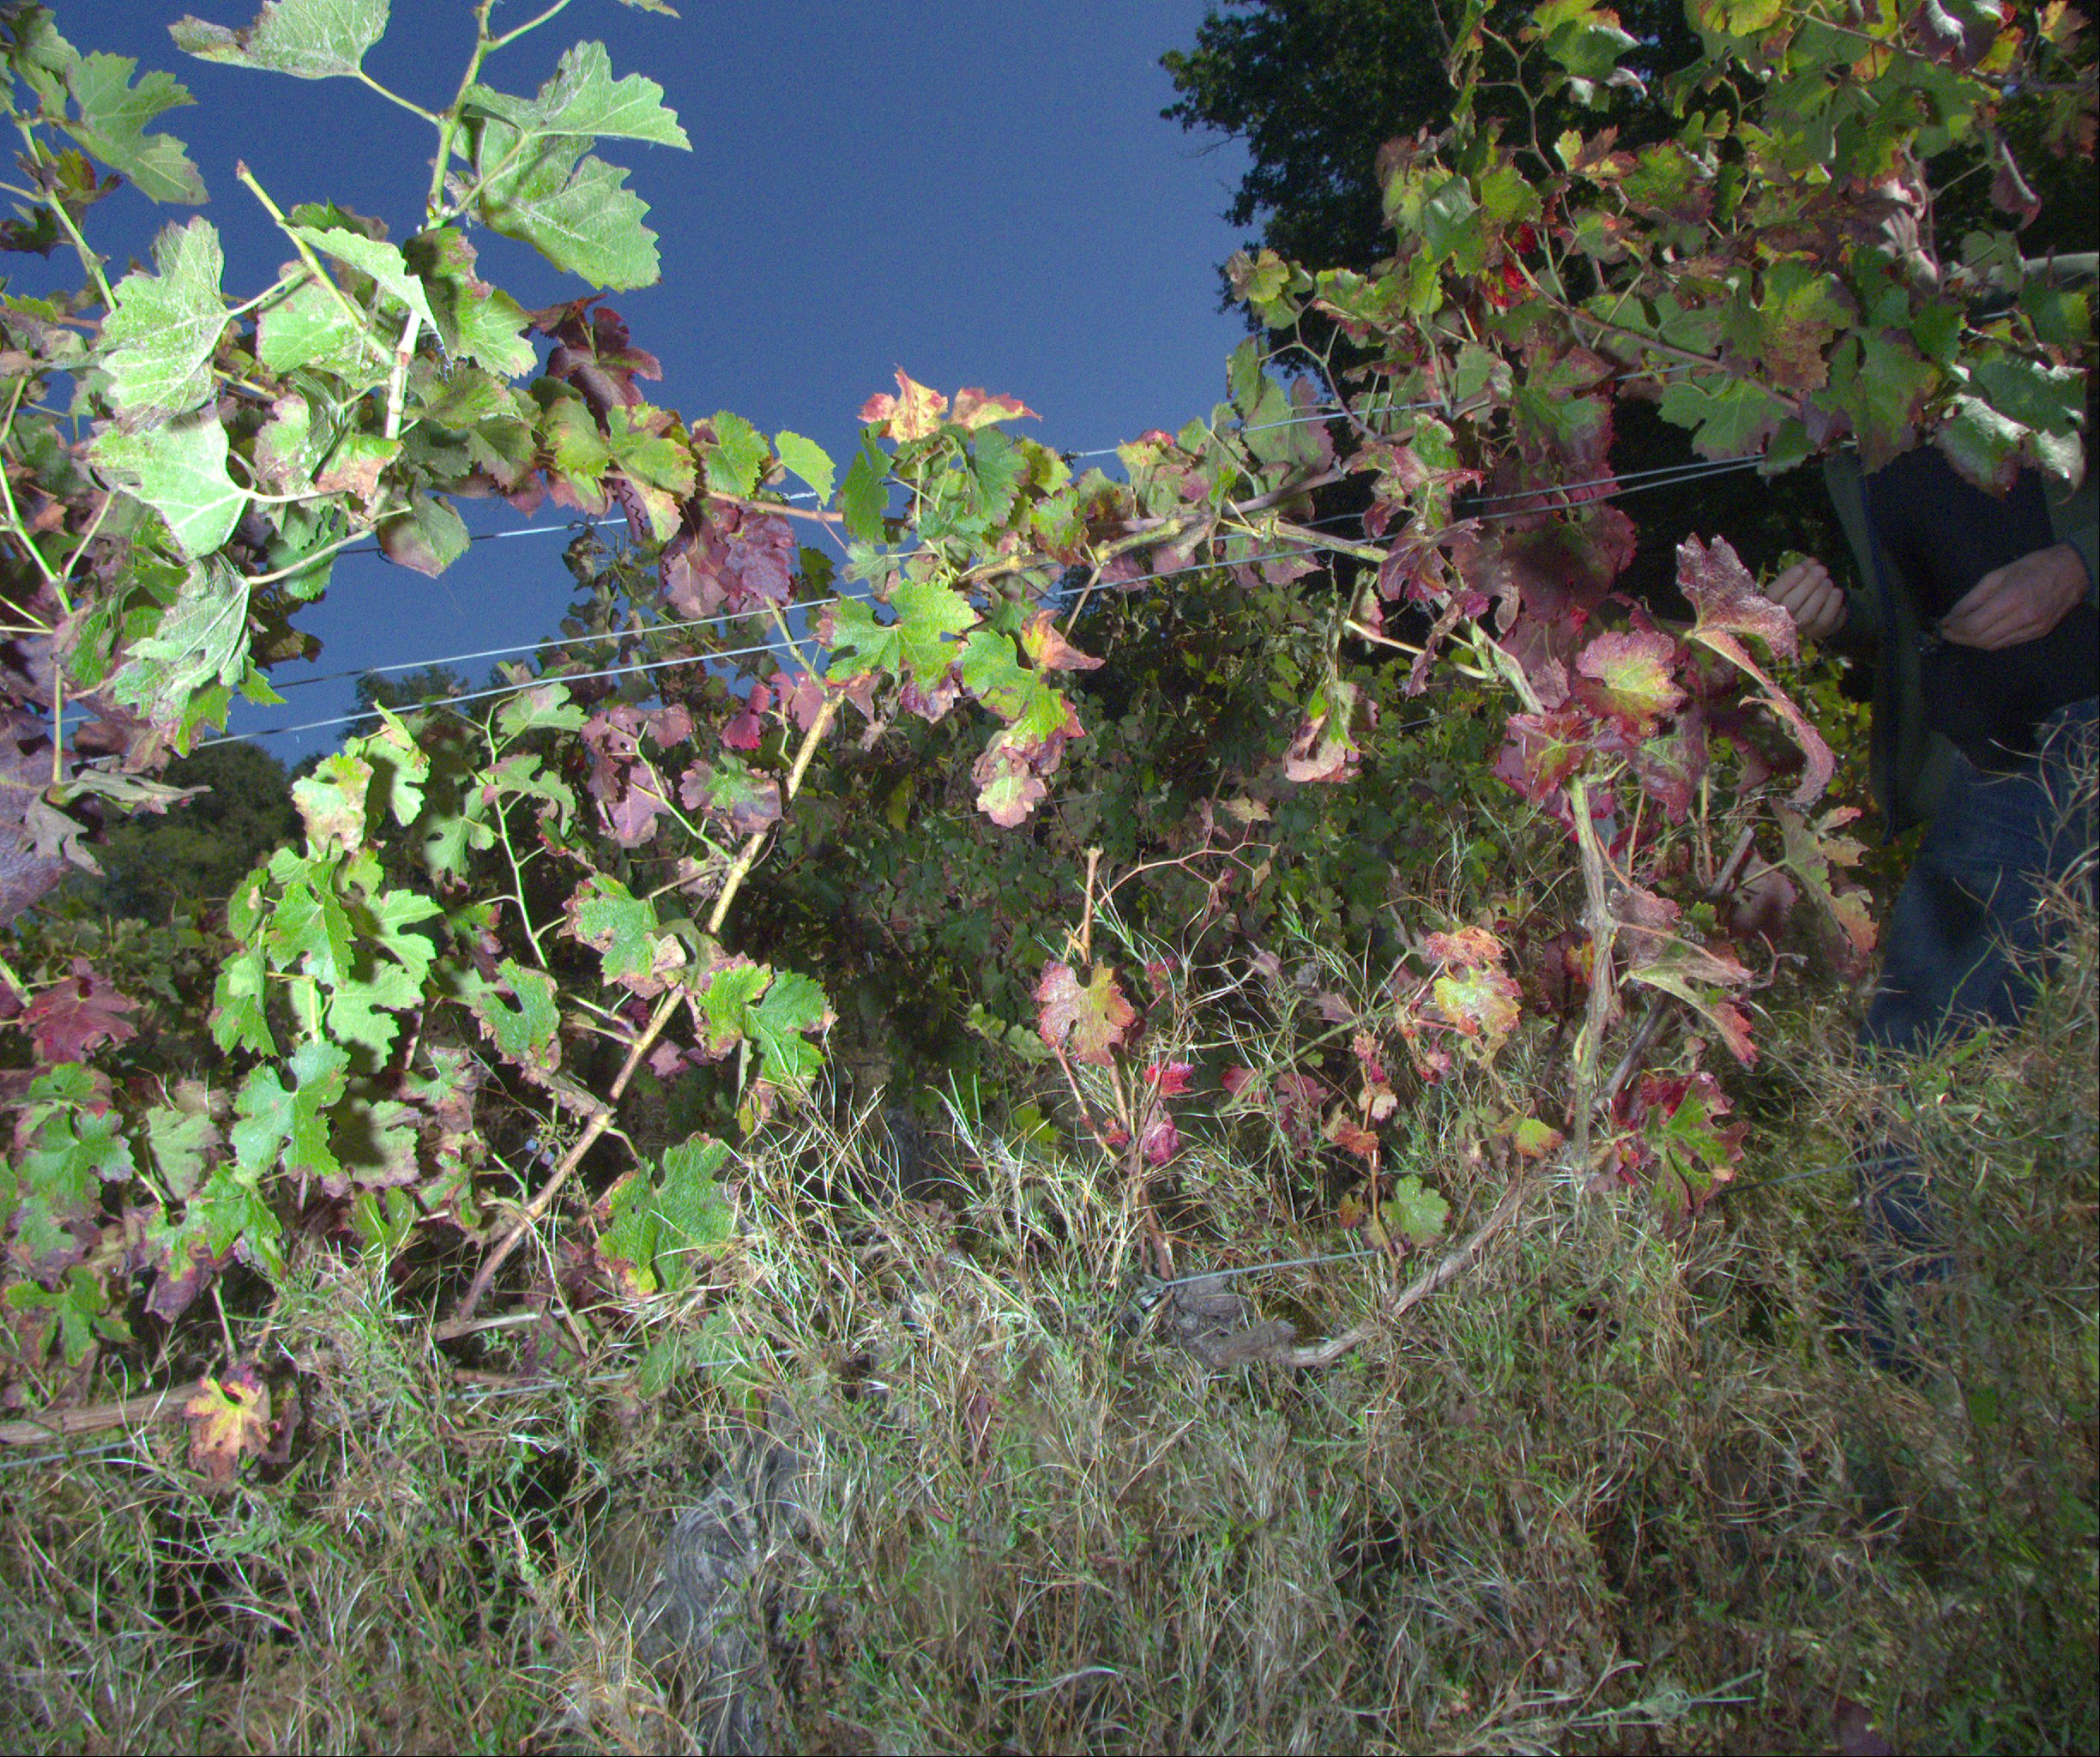
Grape variety: cabernet-sauvignon
Disease: Flavescence dorée (fd)